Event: Nepal Earthquake
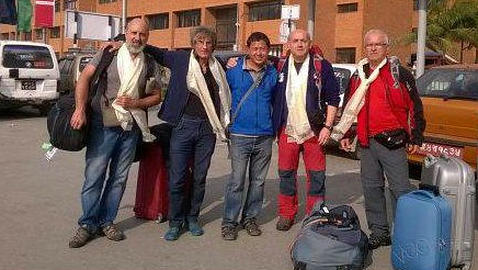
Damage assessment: no_damage